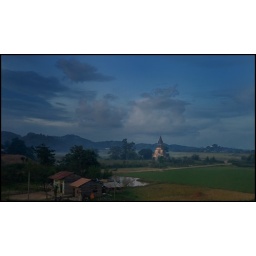
A quickly grabbed shot from the car on the way home one evening in glorious light